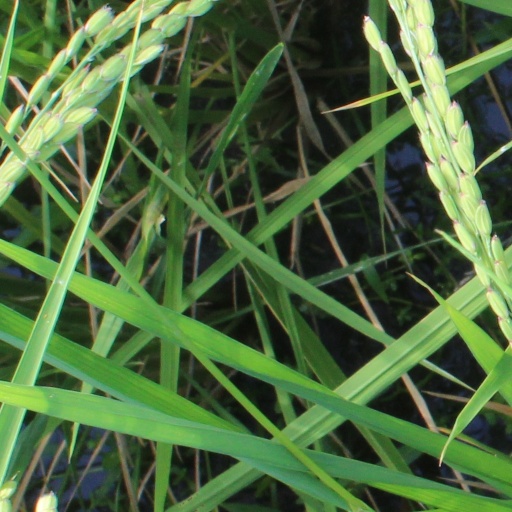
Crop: rice